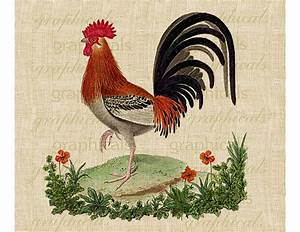
Label: chicken